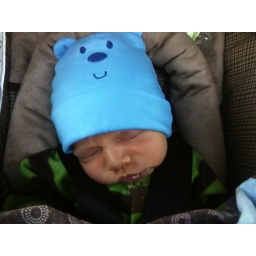
he fell asleep in the car seat again, on our way to another doc visit